The Wretches Are Still Singing

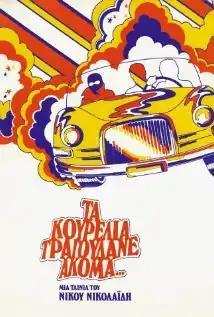
Theatrical release poster

The Wretches Are Still Singing is a 1979 Greek dramatic experimental independent surrealist underground art film directed by Nikos Nikolaidis. It is the first part of the "Years of Cholera" trilogy continuing with "Sweet Bunch" (1983) and ending with "The Loser Takes It All" (2002).